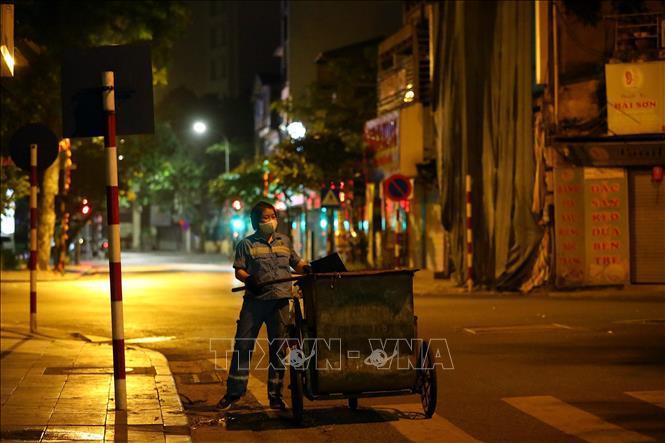
có một chiếc xe rác xuất hiện cạnh bên người phụ nữ